First Feminist Congress of Yucatán

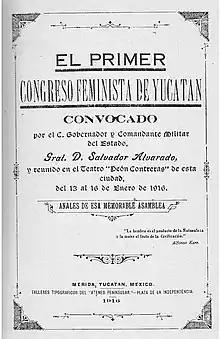
Invitation to the congress

During the late 19th century, Yucatán was an important hub for Mexican feminism. This was in part due to its connection to global maritime trade networks. These networks introduced feminist ideals from abroad to the Yucatecan capital, Mérida. Influential educators also contributed to women's empowerment in the state during the turn of the century. These included Rita Cetina Gutiérrez—who co-founded the ( 'Liveforever') school and literary society to educate future female teachers—as well as teachers in the local schools of jurisprudence and medicine. Some sources claim that Cetina personally taught several of the congress's attendees, including Consuelo Zavala, Elvia Carrillo Puerto, Raquel Dzib Cicero, and Rosa Torre González. However, historian Lucrecia Infante Vargas notes that this may be an assumption.